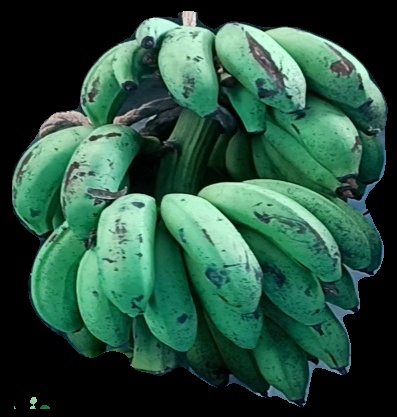
Variety: rasbale
Grade: grade2